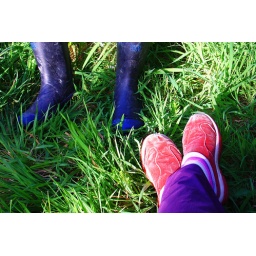
Lost in the grass forest